Piet van Klaveren

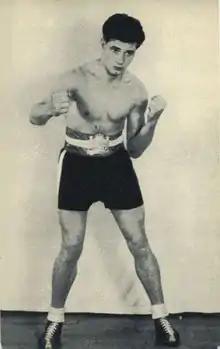
Van Klaveren in 1952

Pieter ("Piet") van Klaveren (born 1 September 1930 in Rotterdam, South Holland, died 28 April 2008) was a boxer from the Netherlands, who competed for his native country at the 1952 Summer Olympics in Helsinki, Finland. There he was stopped in the quarterfinals of the Men's Light Welterweight (-63.5 kg) division by Terence Milligan of Ireland. He is the younger brother of Bep van Klaveren, Olympic boxing champion in 1928. Both Van Klaveren and his twin Wim made it to the 1947 lightweight finals of the province of South Holland, in which he bested his brother.